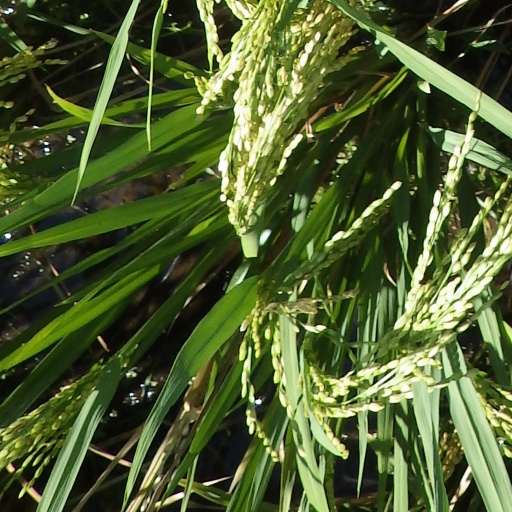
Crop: rice